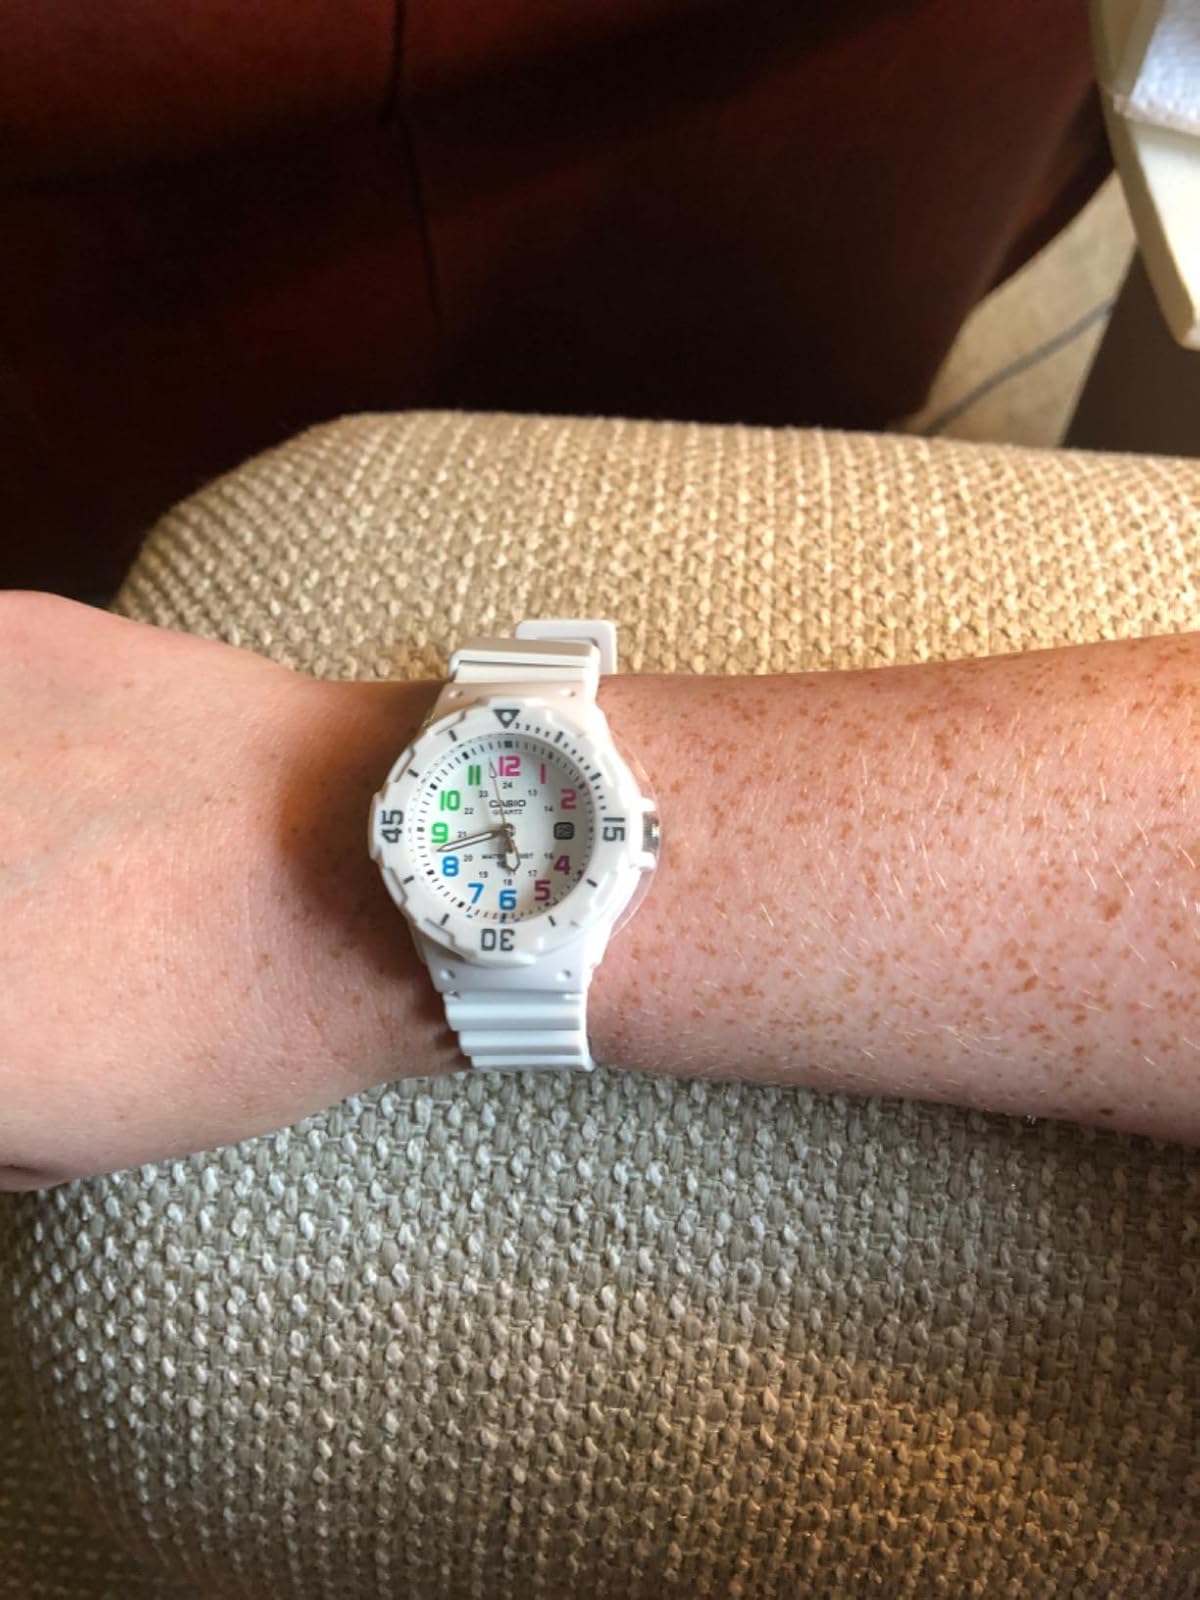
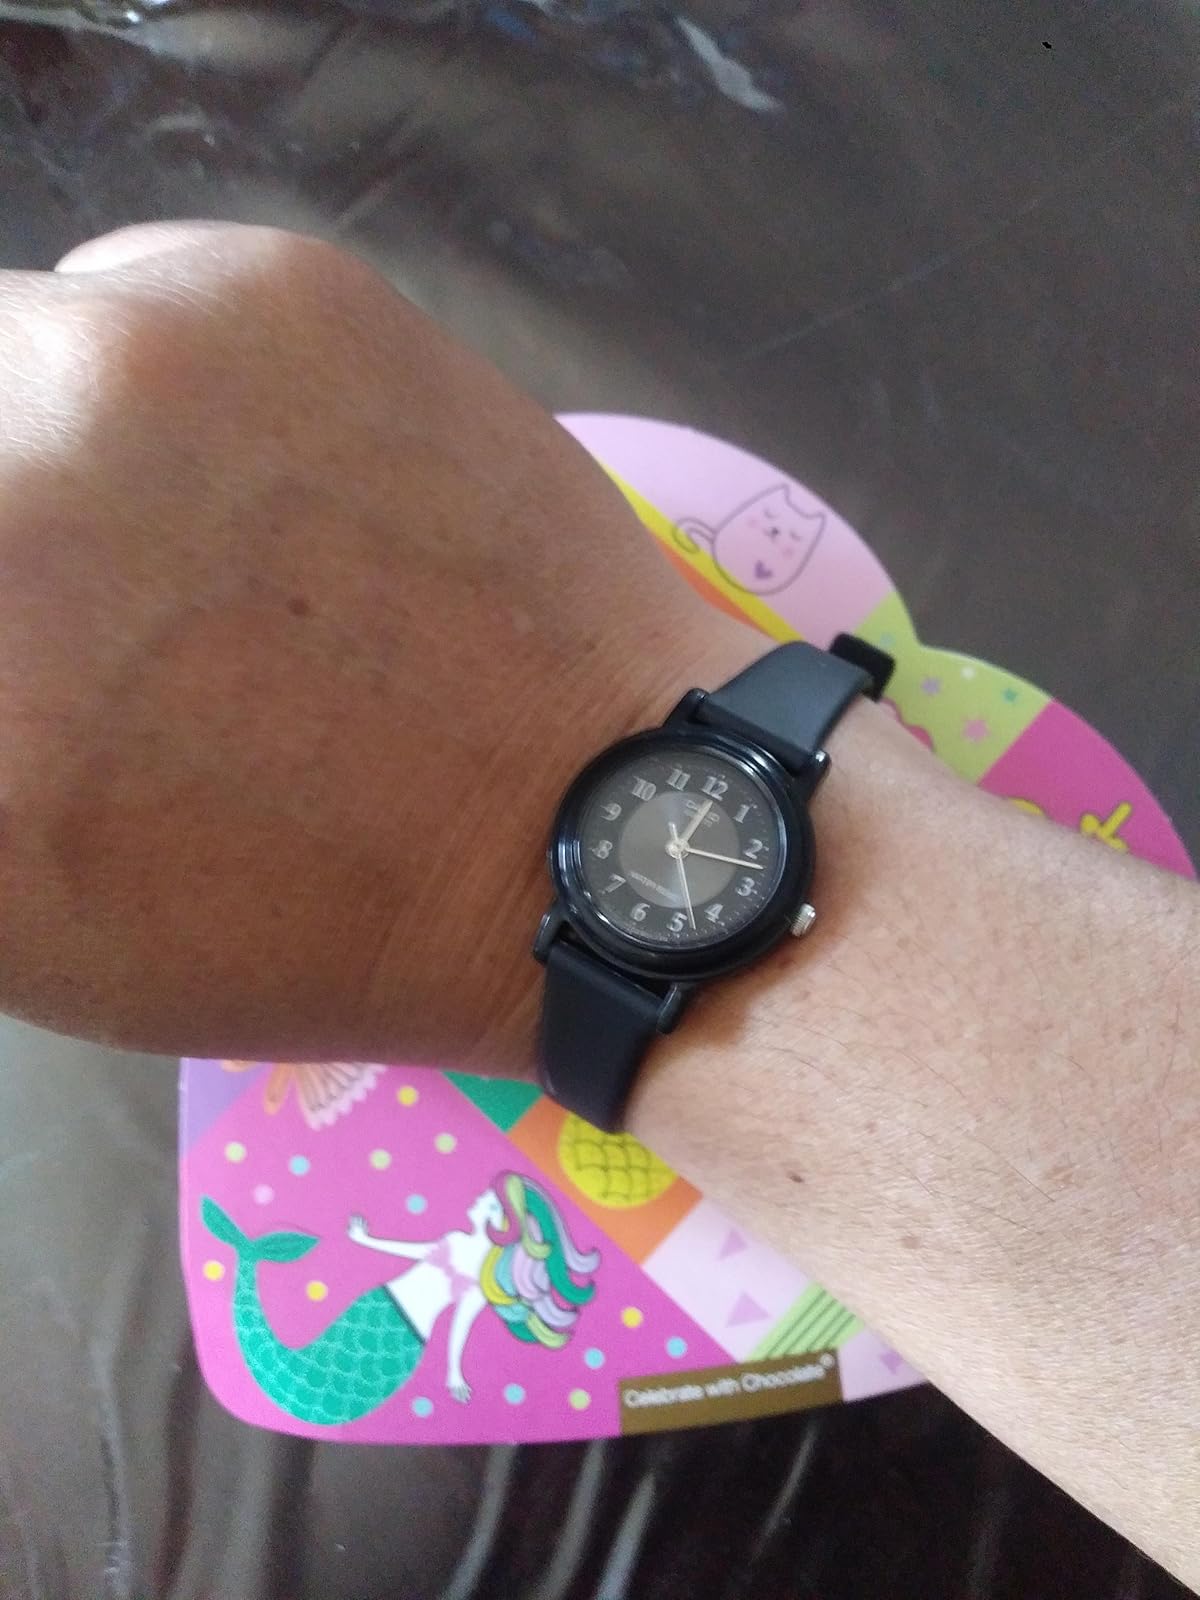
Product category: accessories_watch
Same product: no